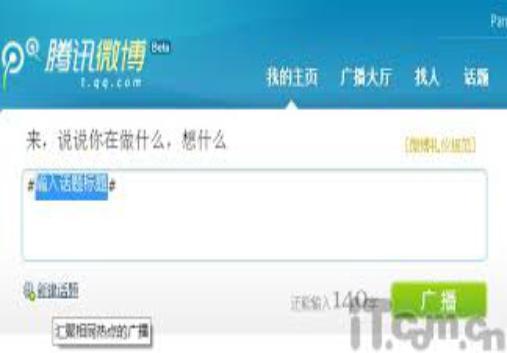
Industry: Leisure